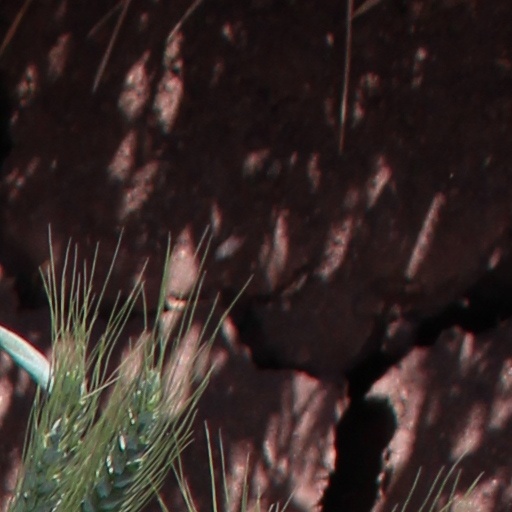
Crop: wheat